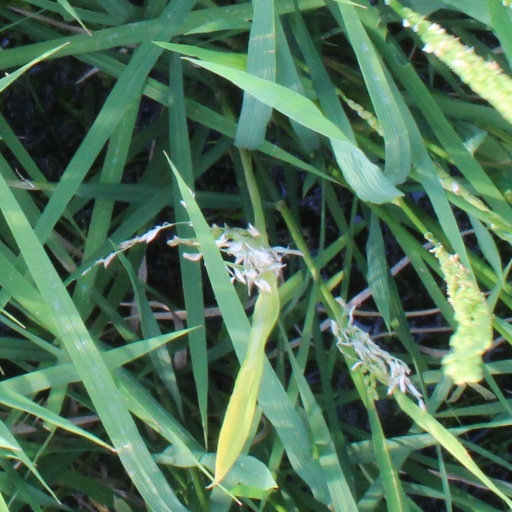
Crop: rice